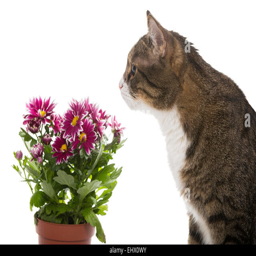
cat and a bouquet of chrysanthemums , isolated on white